Bowling (cricket)

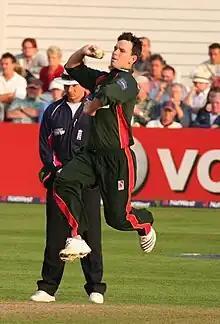
Jim Allenby in midflight, illustrating the position of the body during a delivery at the end of a run up, prior to bowling the ball.

The simultaneous twin objectives of bowling are to take wickets and prevent run scoring opportunities. Both objectives are achieved through the underlying aim of bowling the ball in such a way that the batter is unable to connect with the ball in the middle of the bat and control its movement after contact. There are three distinct means of achieving this aim: by bowling the ball on a good line and length, by bowling with sufficient pace that the batter struggles to react to the delivery, or by bowling the ball in such a way that it has lateral movement as it approaches the batter, either in the air or off the ground. A good bowler may be able to combine two of these skills, a truly great bowler may be able to combine all three.